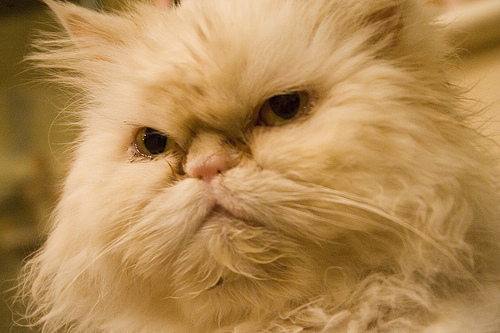
Animal: cat
Breed: Persian